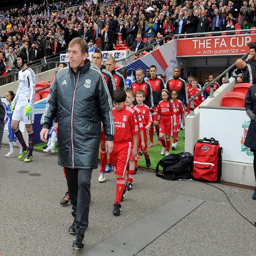
football player leads the team out for the final against football team